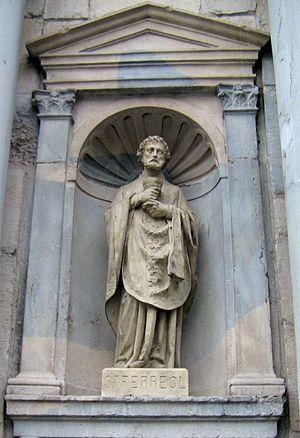
Statue de Saint-Férréol sur une façade de l'église Notre-Dame de Besançon (Doubs, France).
L'église Notre-Dame est un lieu de culte Catholique situé rue Mégevand, dans le quartier de la Boucle, à Besançon.
L'archidiocèse de Besançon est une église particulière de l'Église catholique en France. Son siège est la cathédrale Saint-Jean de Besançon. Érigé au IIIᵉ siècle, le diocèse de Besançon est élevé au rang d'archidiocèse métropolitain au IVᵉ siècle. Depuis le 10 octobre 2013, Jean-Luc Bouilleret est l'archevêque métropolitain de Besançon.